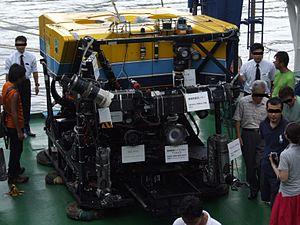
Le RV Natsushima était un navire océanographique de la Japan Agency for Marine-Earth Science and Technology dont le quartier général est à Yokosuka. il a été transféré en 2016 à une société privée du groupe Nippon Suisan Kaisha.
Le ROV Hyper-Dolphin est un submersible sans pilote de recherche océanographique japonais exploité par la Japan Agency for Marine-Earth Science and Technology, dont le siège est à Yokosuka.